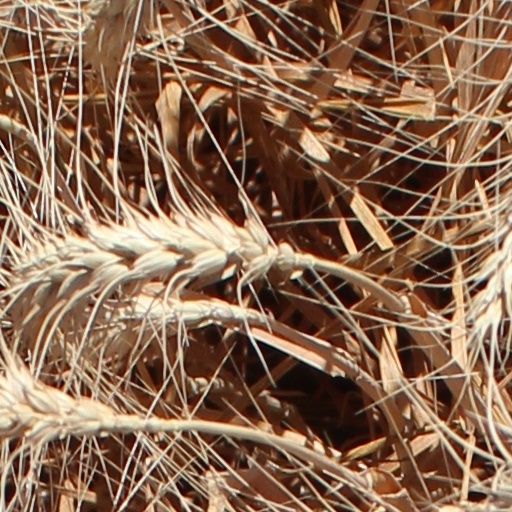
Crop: wheat